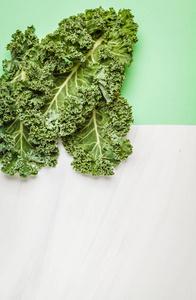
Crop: unknown
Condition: cabbage